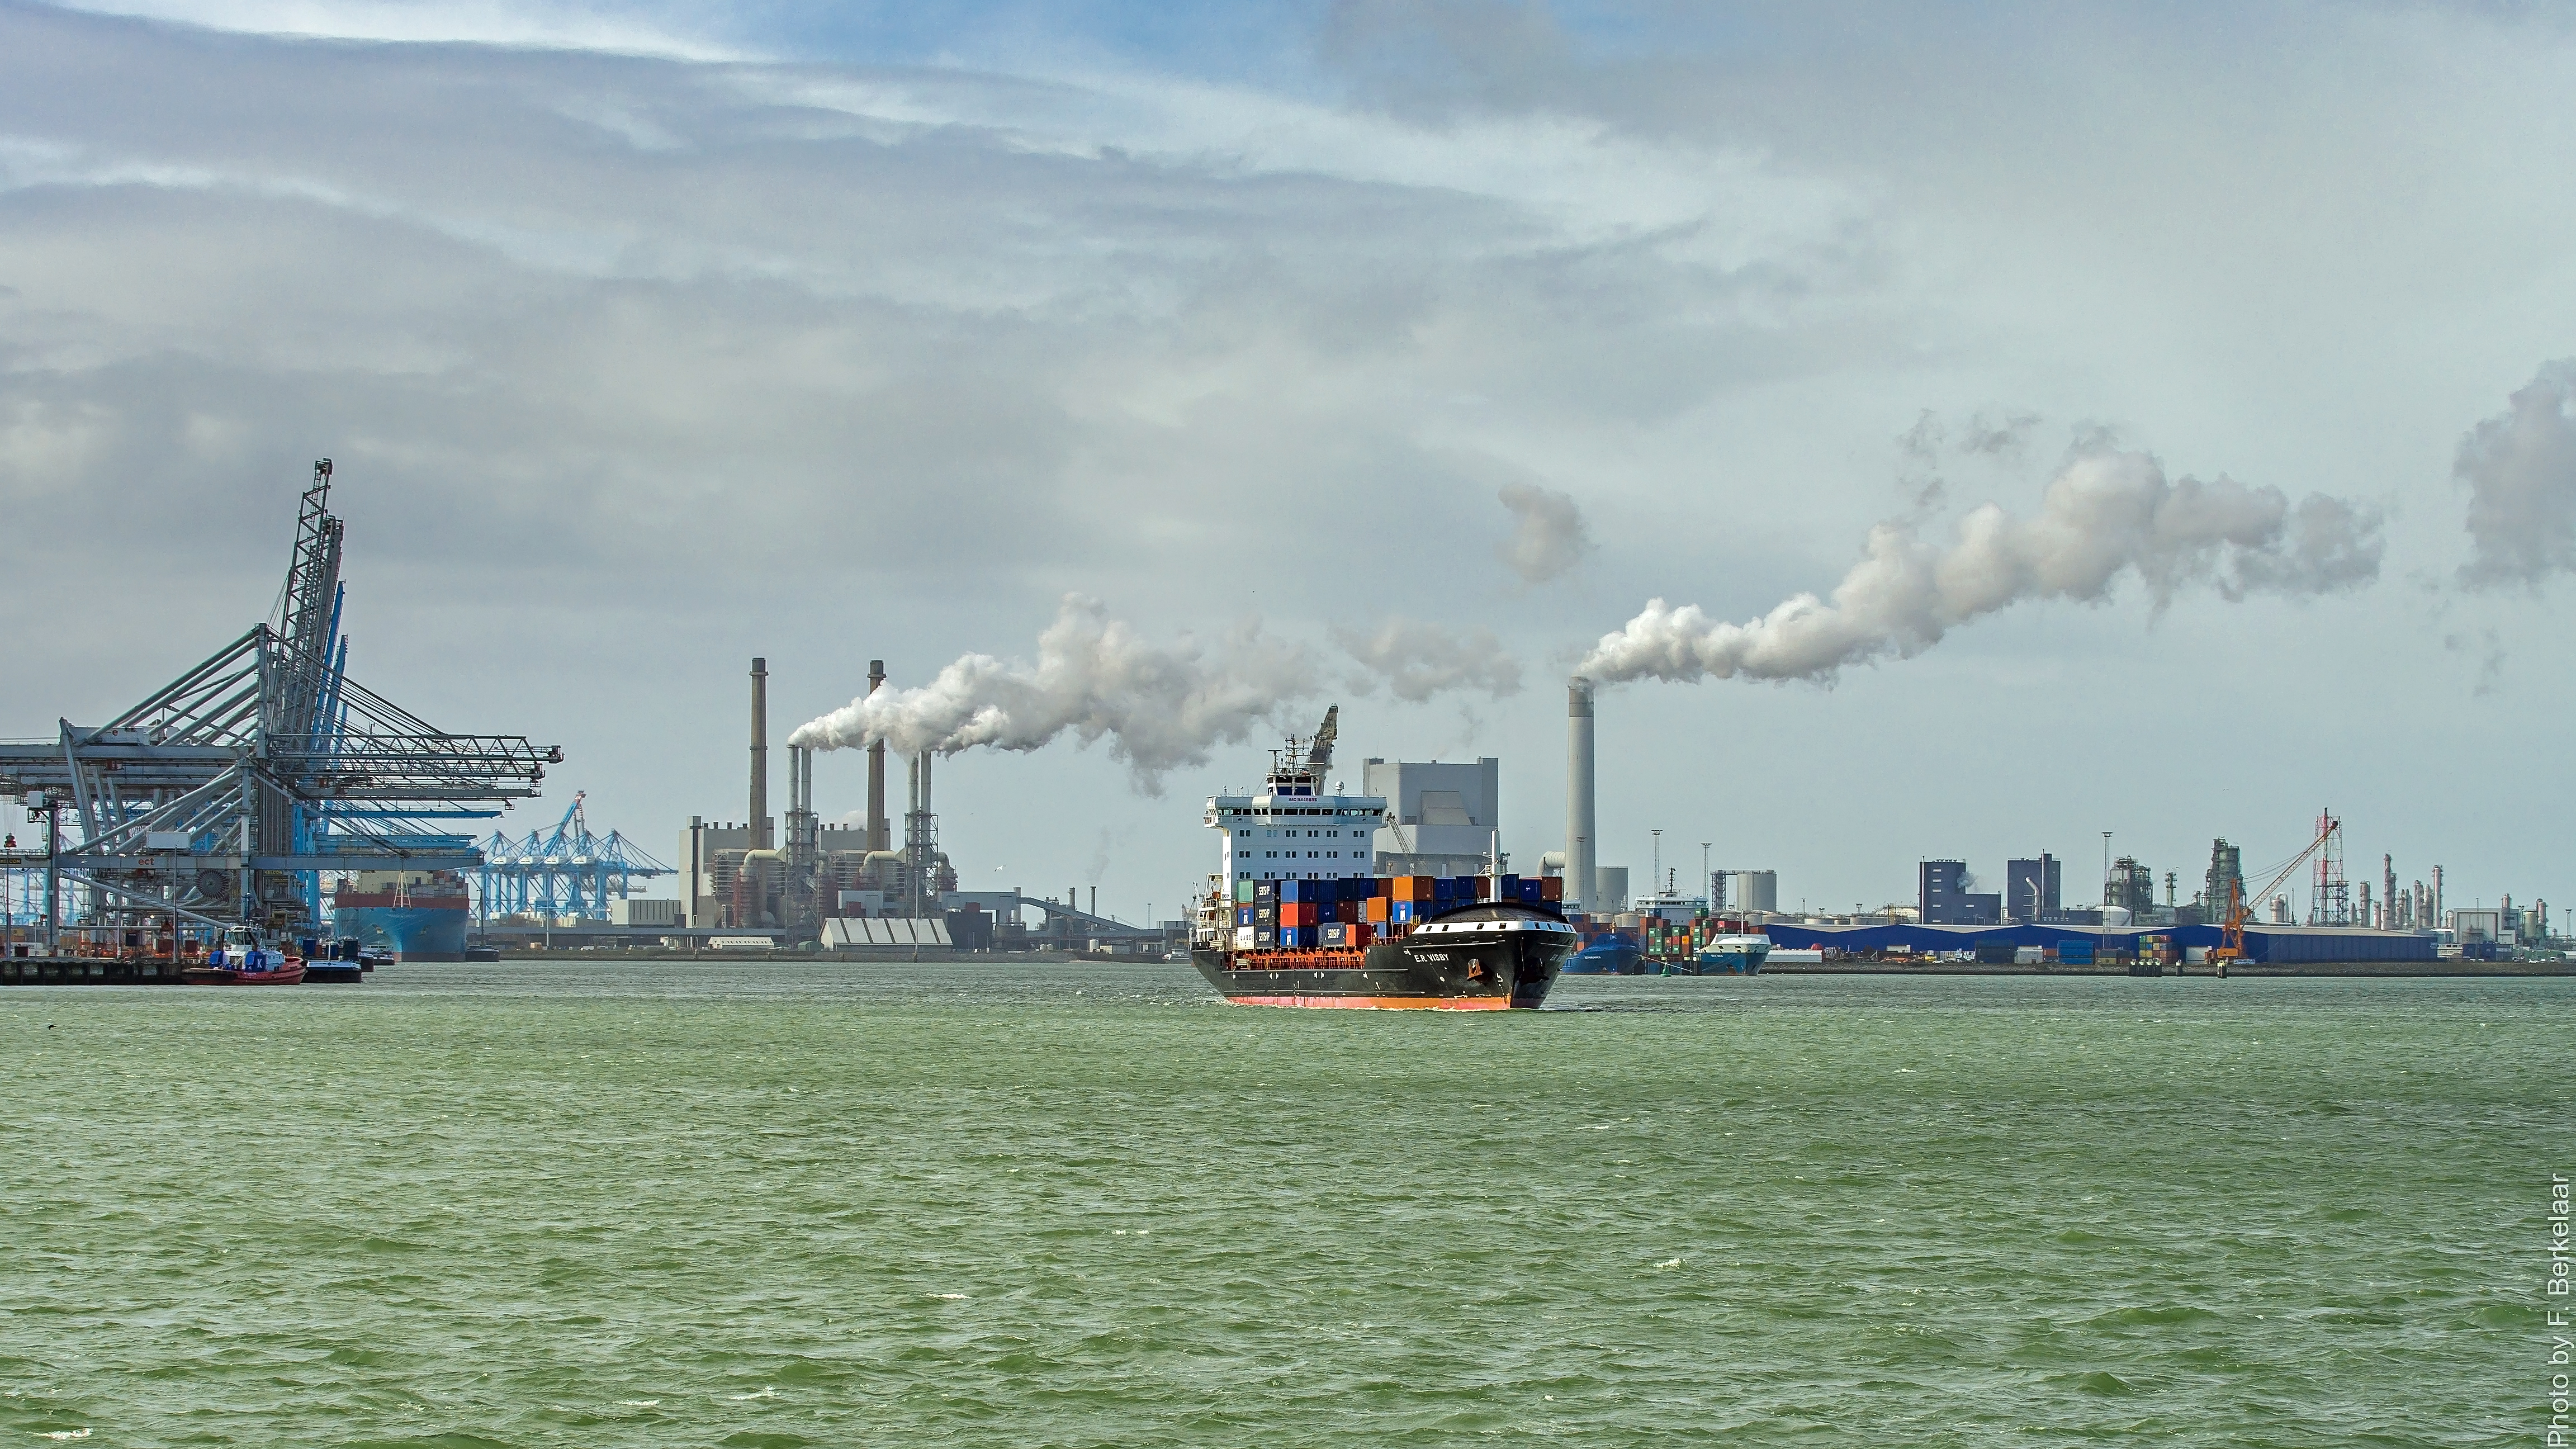
sea, coast, ocean, boat, river, ship, transport, vehicle, harbor, port, waterway, nederland, rotterdam, zuidholland, containership, watercraft, maasvlakte, nl, maasvlakterotterdam, containerschip, portofrotterdam, beerkanaal, markweg, europahaven, erschiffahrt, erschiffahrtgmbhciekg, ervisby, atmosphere of earth